Montessori in India

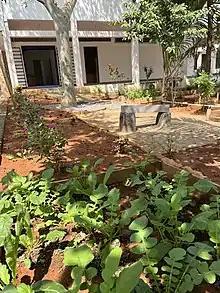
A simple Urban Farm Integration Model at Hive Montessori School Chennai

In an essay from 1996, Carolyn Cottom notes that the school's objective is to prepare its students for the complex issues of society that occur at the global level. Students are taken to visit the various places of worship in India. They are also taught about peace education; students learn that 'the Golden Rule' is a concept that is often taught across all world religions. Furthermore, the teacher's role is not only to teach subjects to students but to act as a mentor in the child's spiritual journey.